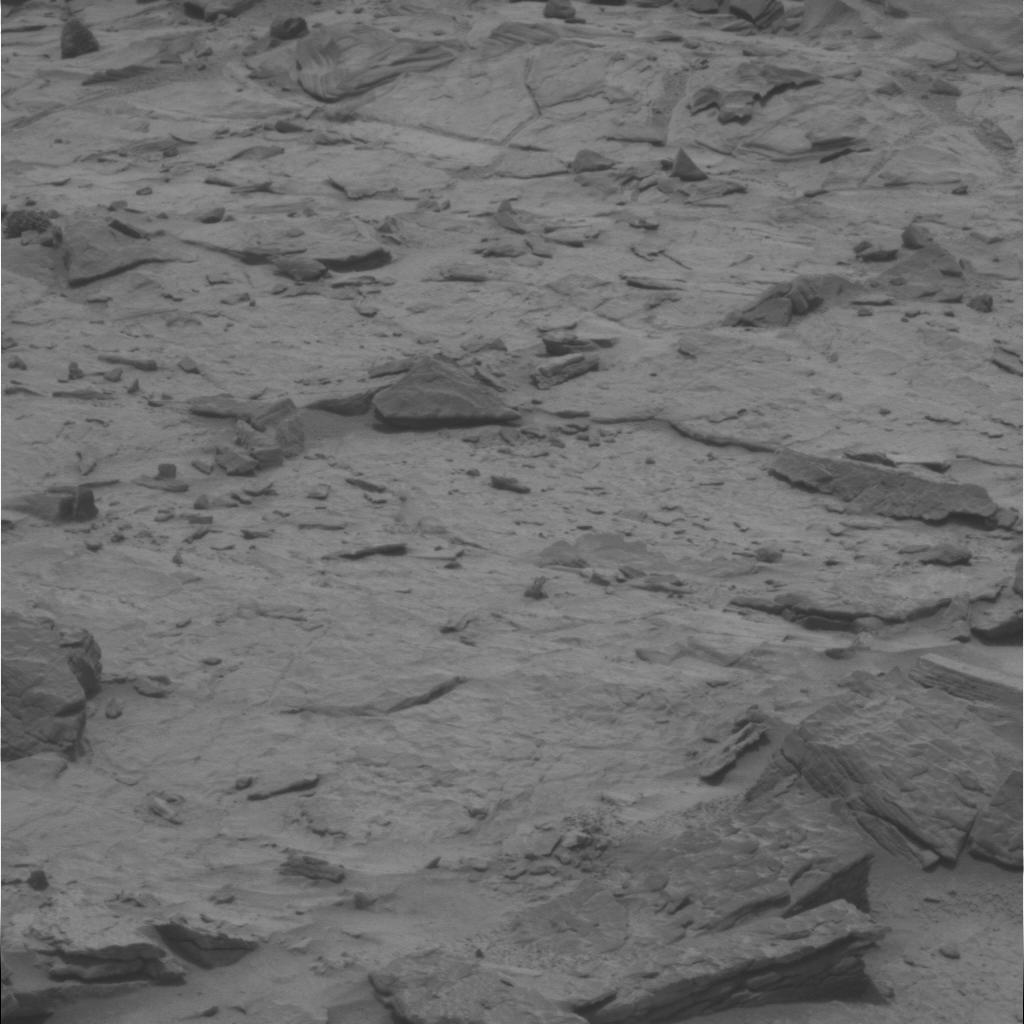
Surface features visible: Rock Outcrops, Clasts, Rock (Linear Features), Soil, Nearby Surface